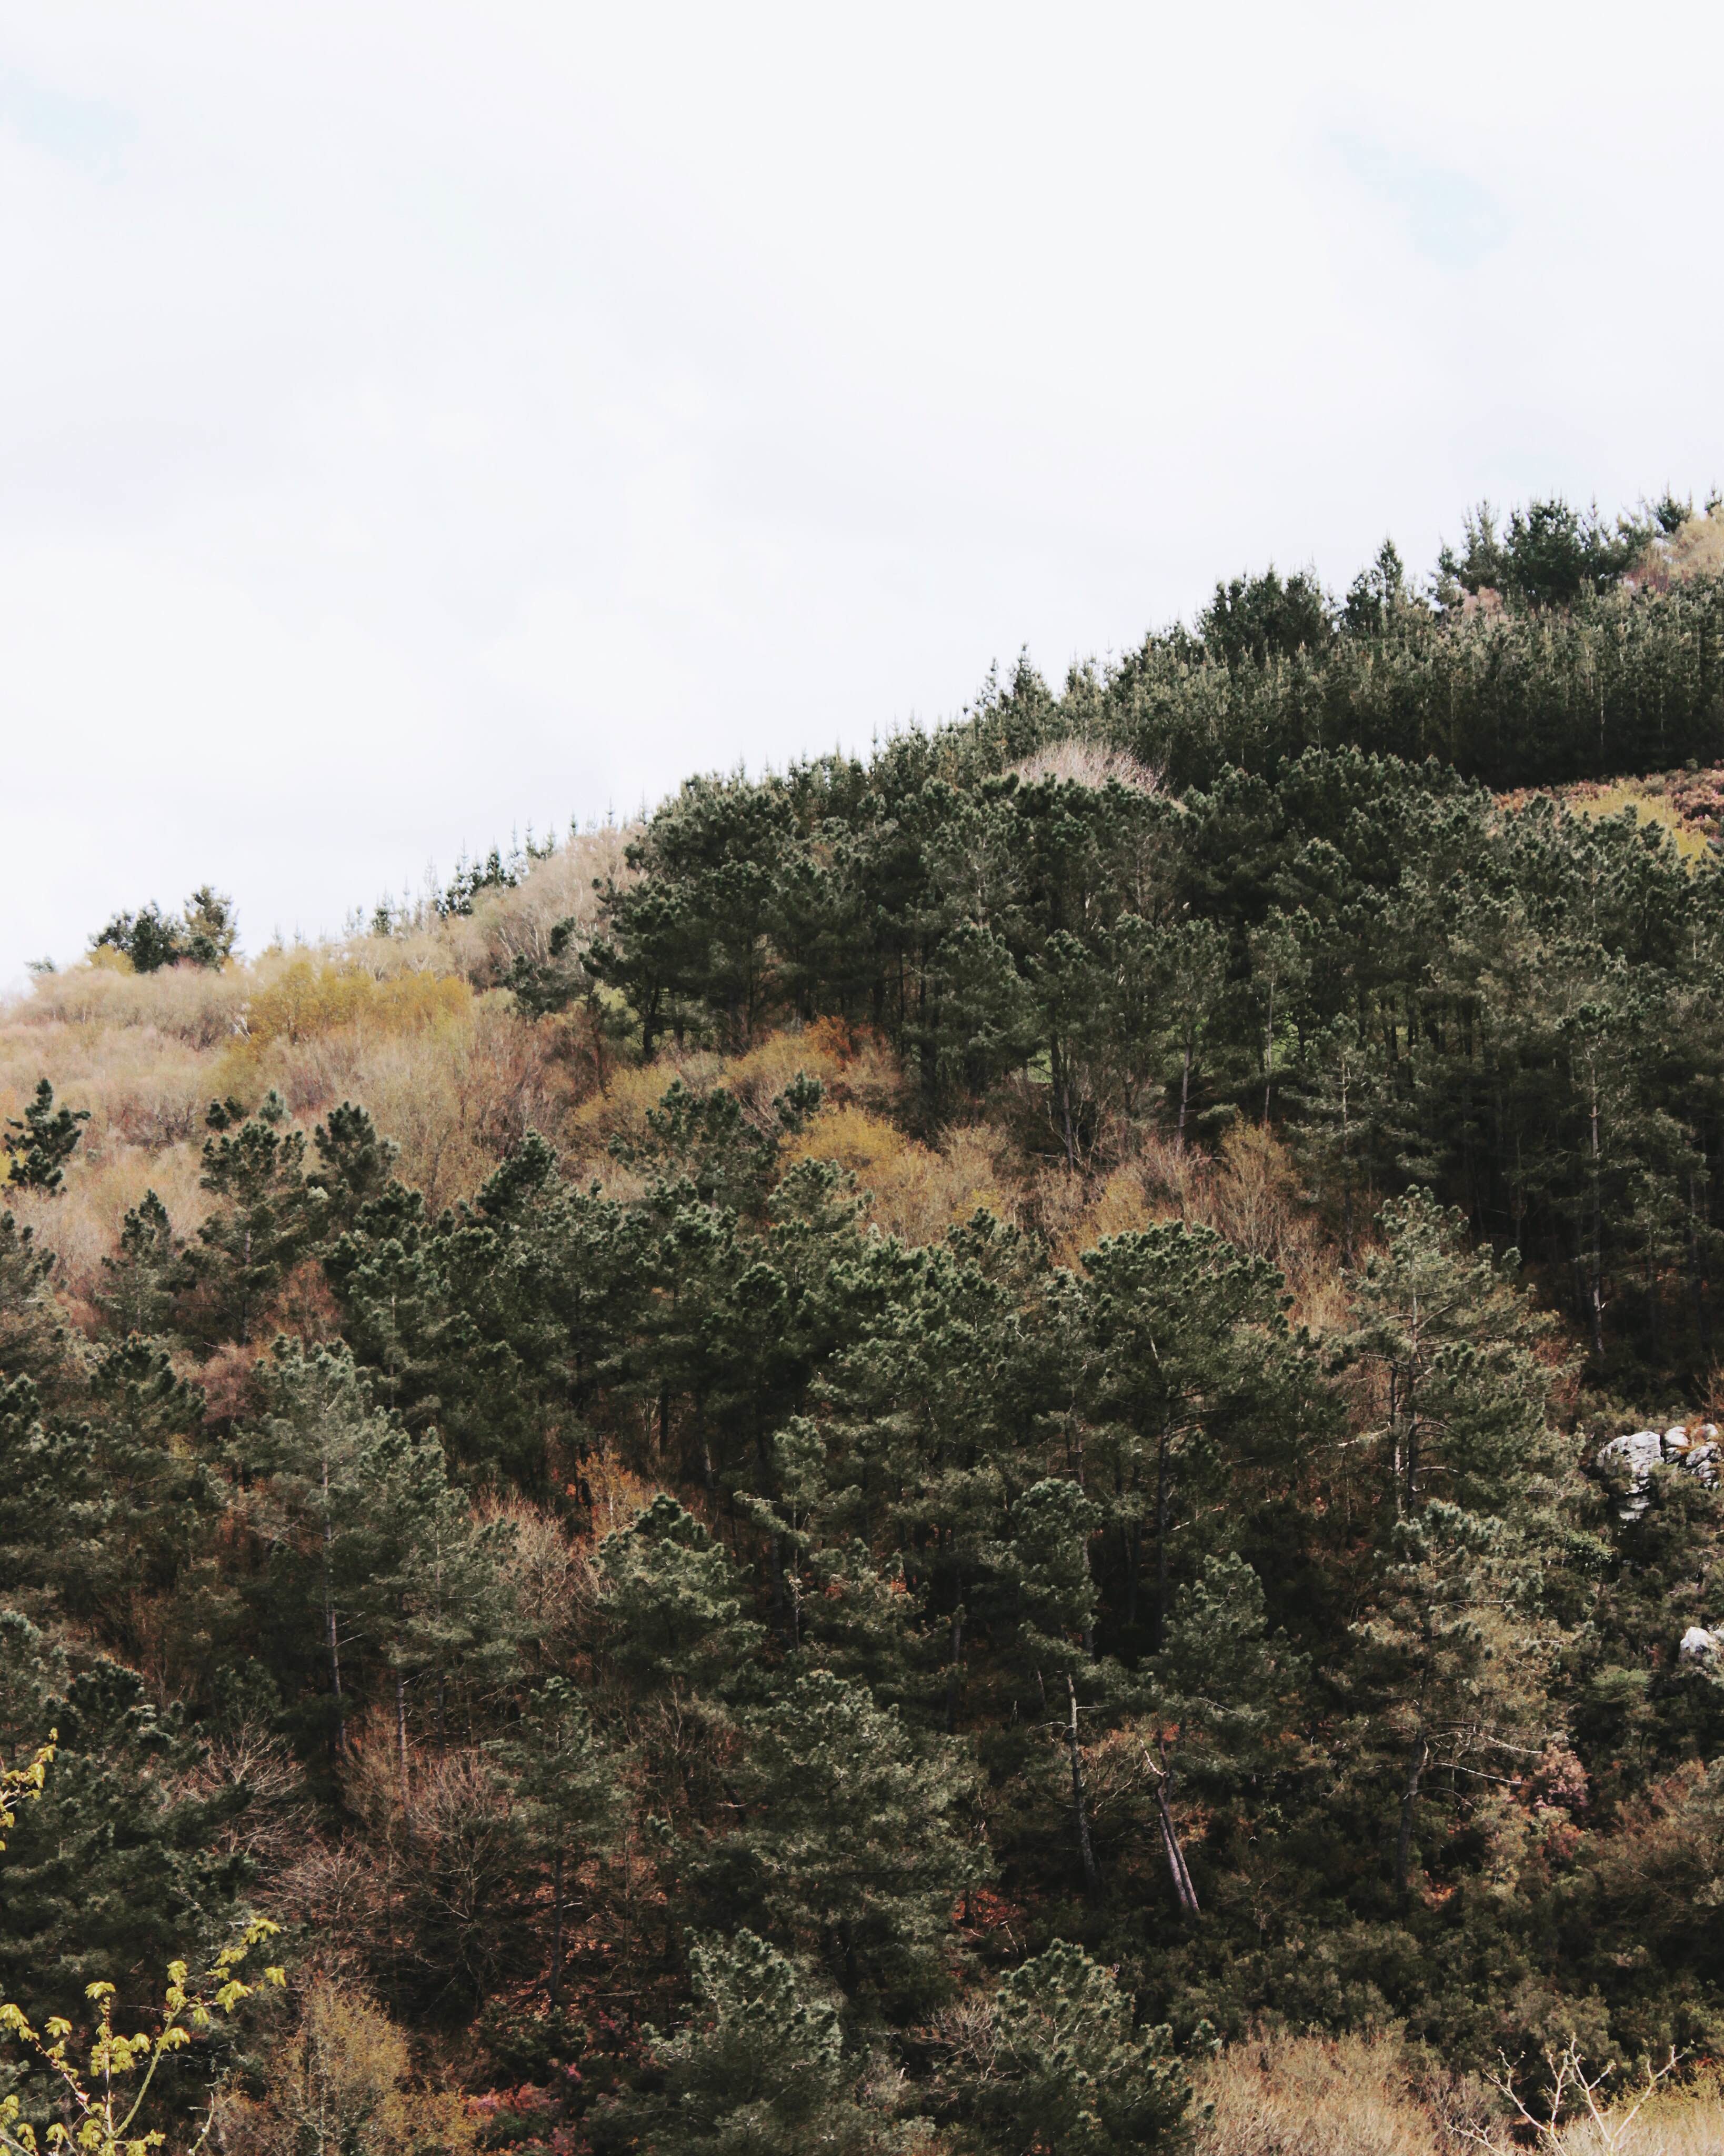
tree, forest, mountain, plant, hill, flower, terrain, flora, conifer, spruce, shrub, ecosystem, biome, woody plant, land plant